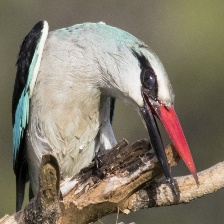
Species: WOODLAND KINGFISHER
Scientific name: HALCYON SENEGALENSIS